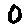
Label: 0